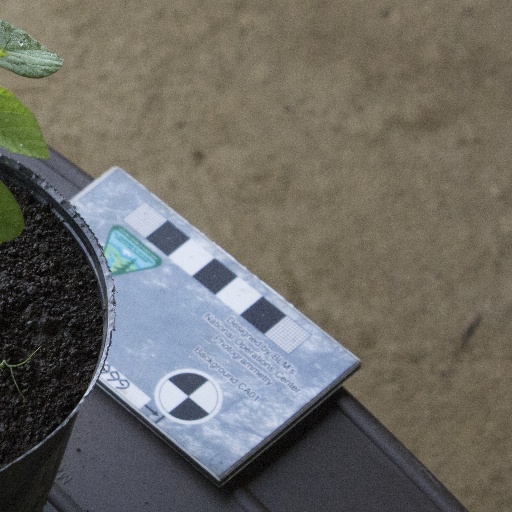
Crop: soybean